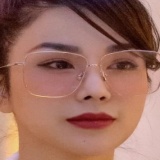
diễn viên Diệp Lâm Anh